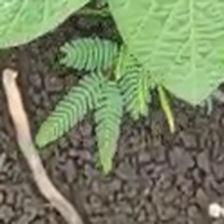
Weed species: Dwarf_cassia_(Chamaecrista pumila)